The Black Crook

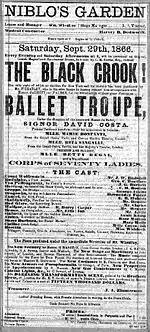
Program from original production

By 1866, Henry C. Jarrett and Henry Palmer had formed a producing partnership with the idea to import European novelty acts to America. They saw the Féerie "La Biche au bois" in Paris, and a pantomime at Astley's Amphitheatre in London, and they wanted to incorporate into their American productions the original elements of spectacle that they saw in those shows. They engaged some of the lead dancers from the Paris show and purchased the grand transformation scene from the London piece. They hoped to put together a spectacular production at the New York Academy of Music, but the Academy burned down that summer. Meanwhile, Barras, an actor, wrote a melodrama, "The Black Crook", with the intention of touring the piece to feature himself and his wife, dancer Sallie St. Clair. He negotiated the show's New York premiere with William Wheatley, the manager at Niblo's Garden, for a run of 100 performances, which was an extraordinarily long contract for the 1880s. Barras then began to build the scenery and properties in Buffalo, New York.